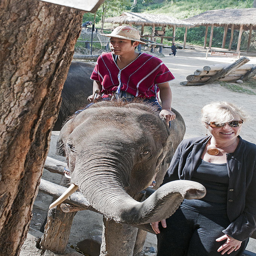
A man is riding on a grey elephant.
A woman is standing next to a trainer and an elephant.
A man rides an elephant near a woman.
A man riding on the back of a small elephant.
a man that is riding a big elephant